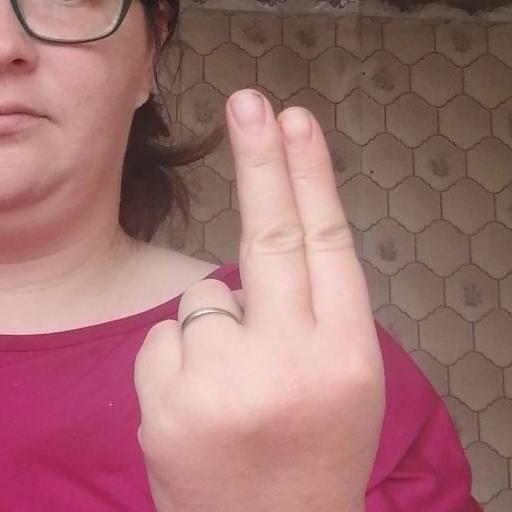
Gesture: two_up_inverted